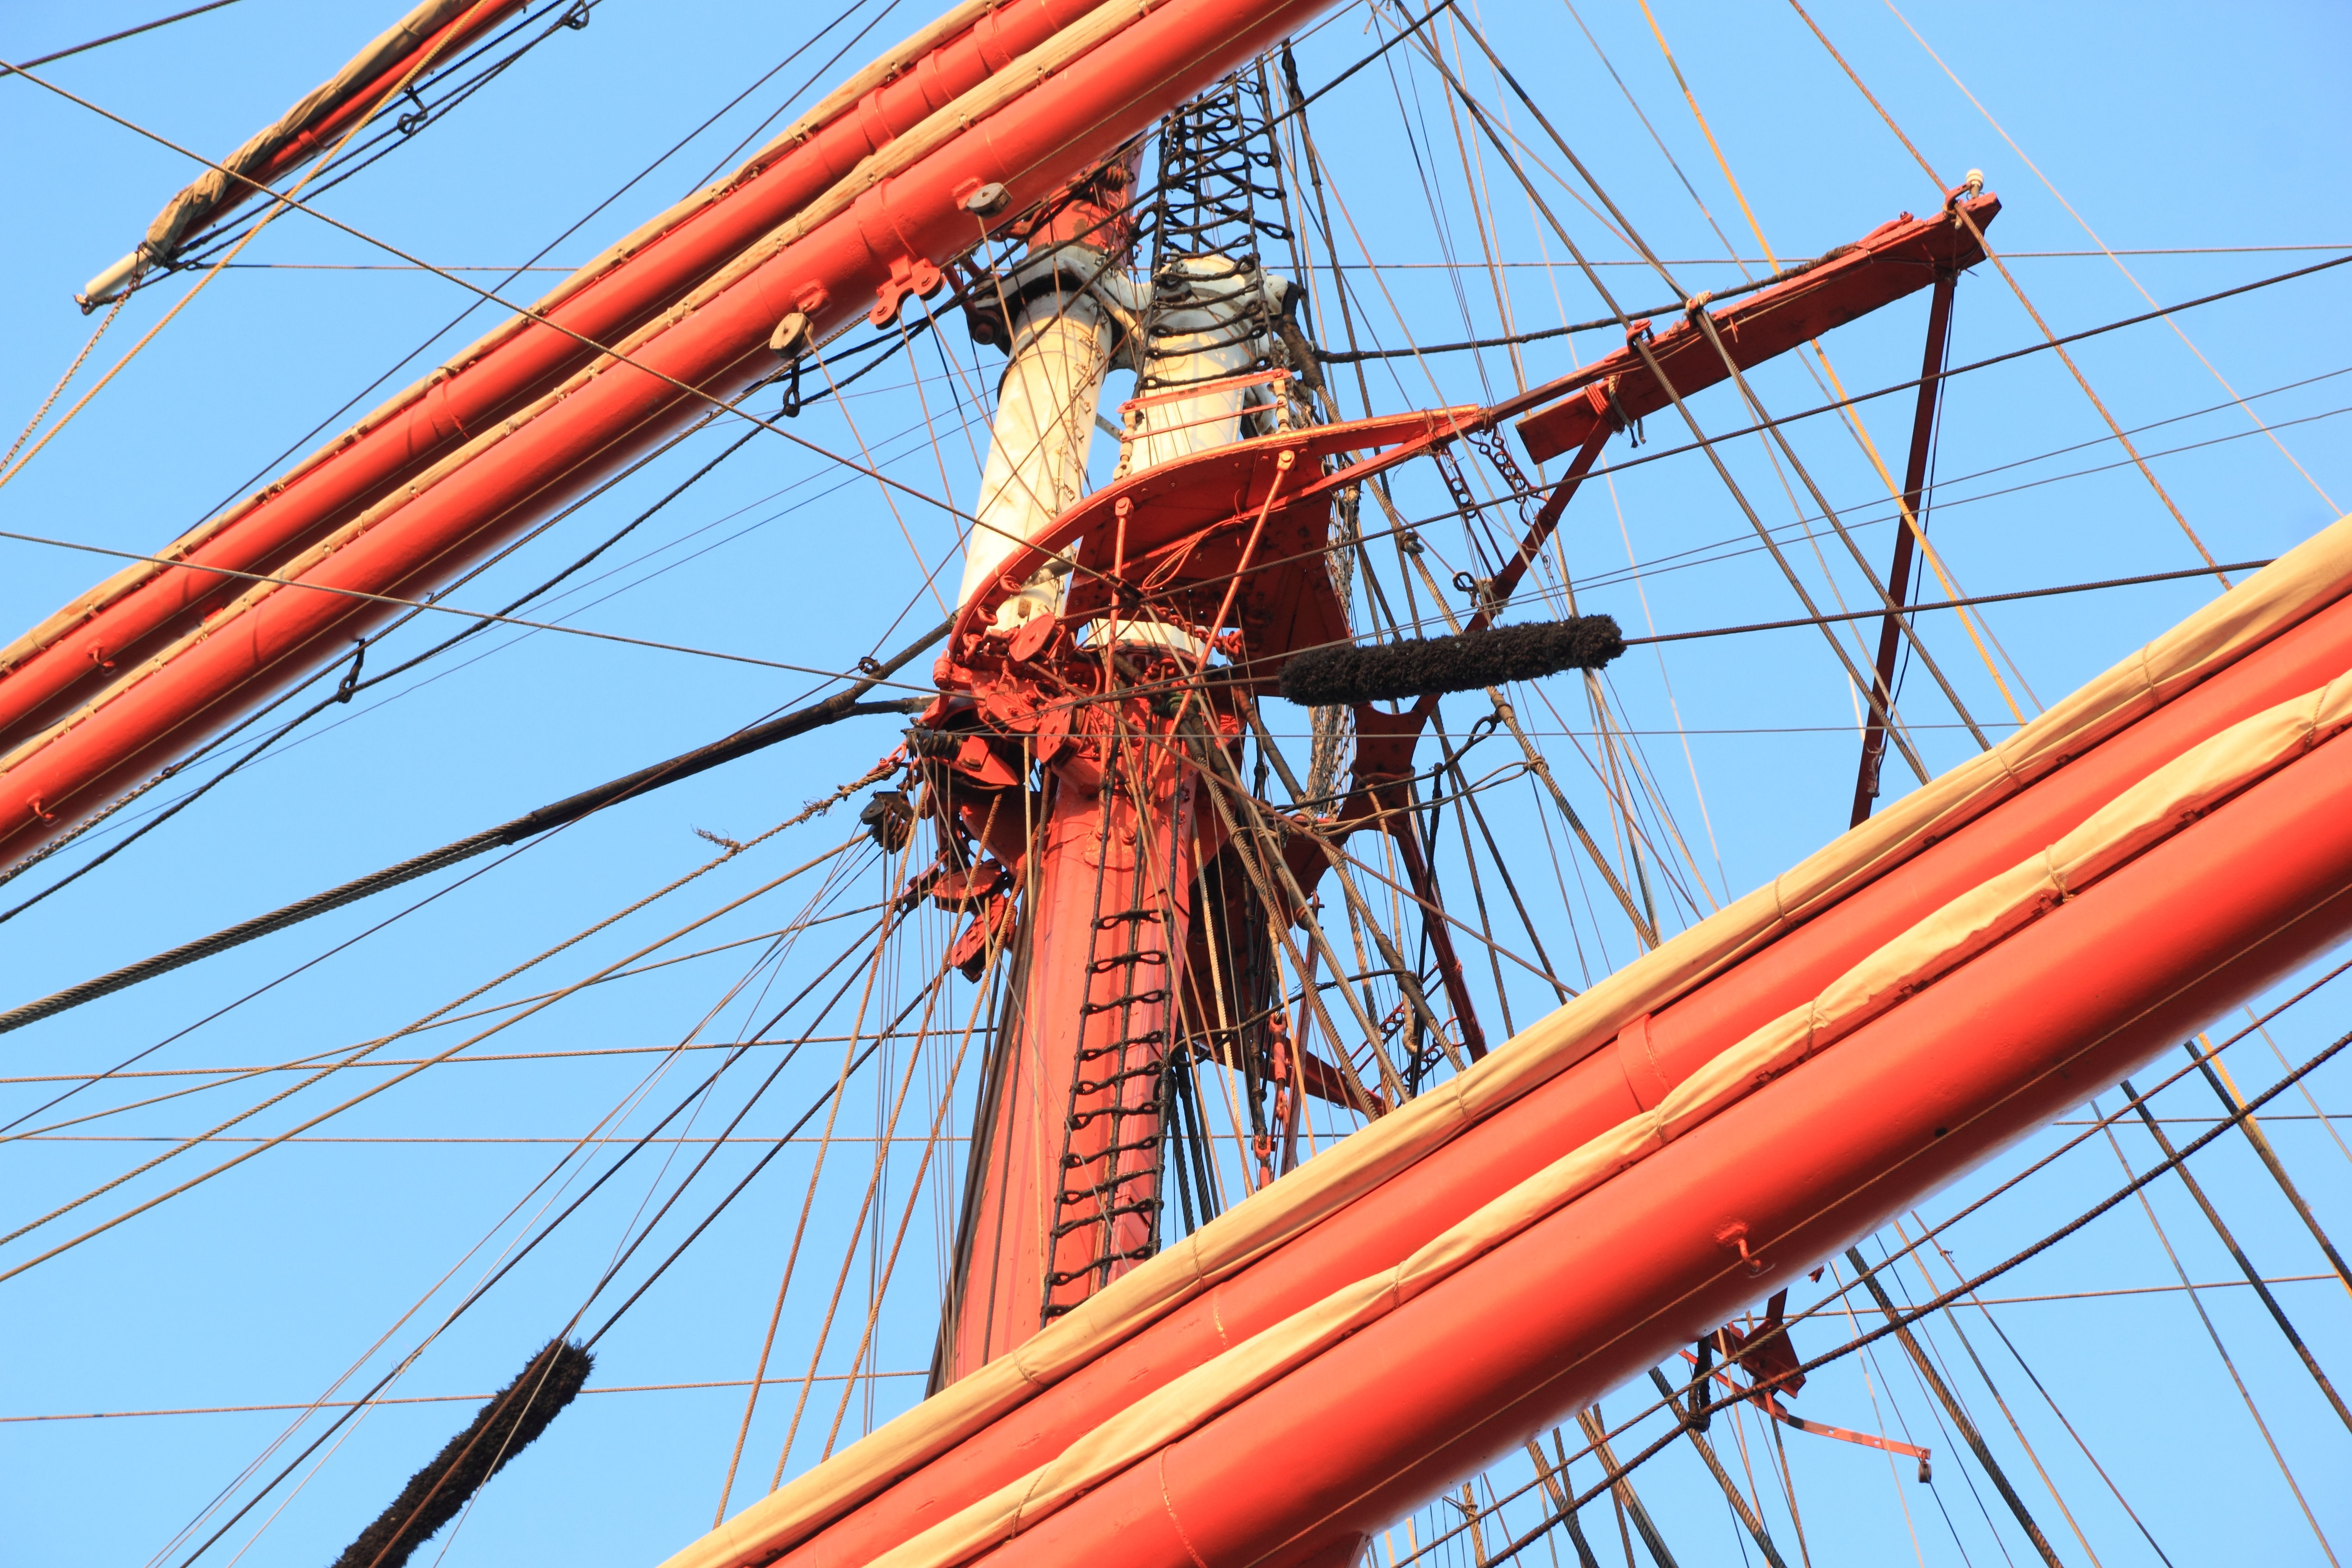
boat, ship, twilight, red, vessel, vehicle, mast, sailing, rigging, electricity, sail, germany, russian, sails, watercraft, sailing ship, 921, sedov, galleon